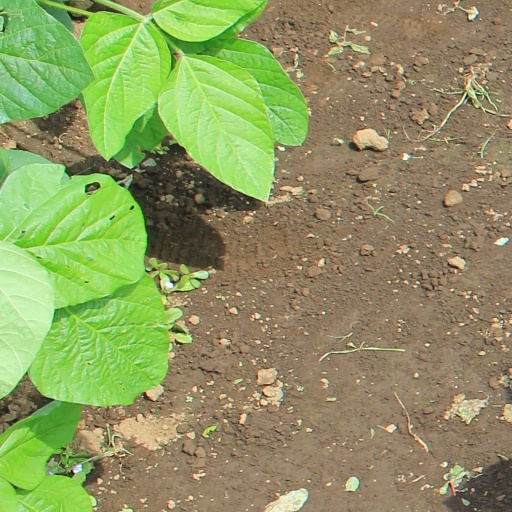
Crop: soybean